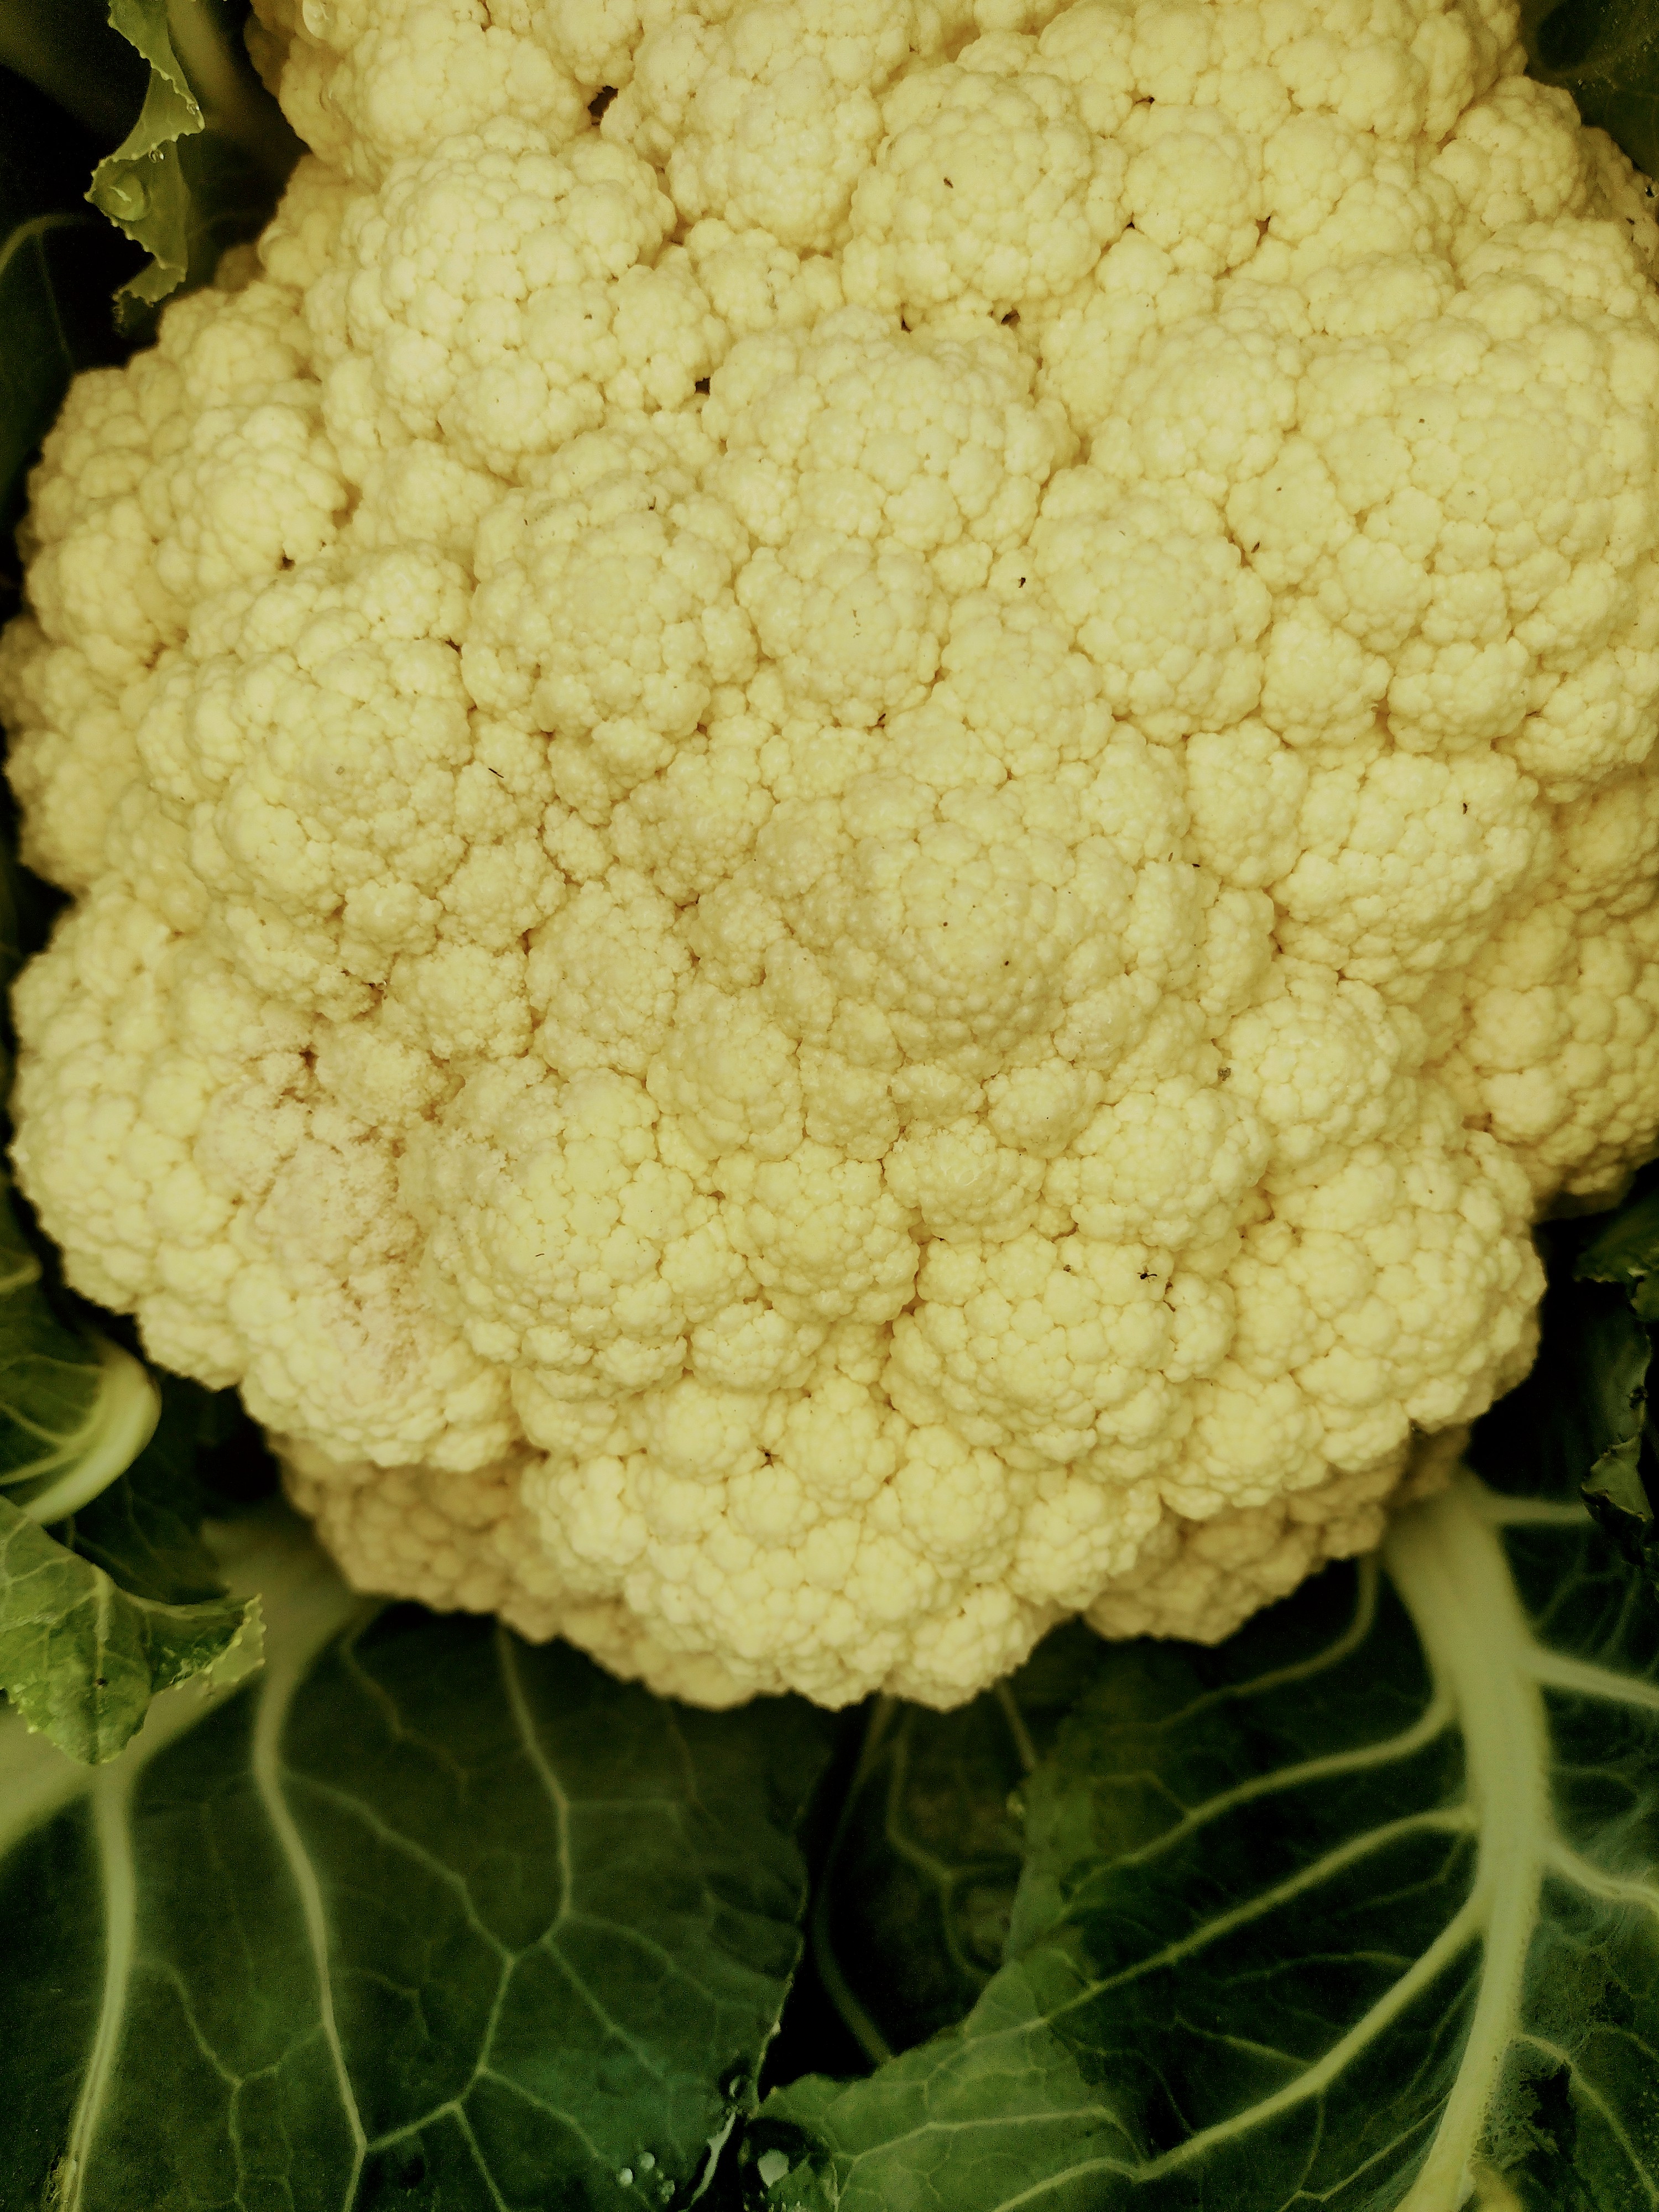
Label: No disease